East Breifne

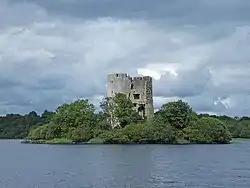
The initially Norman Cloughoughter Castle was captured & completed by the O'Reillys in 1233

Tighernán Mór formed a coalition with the High King, Ruaidrí Ua Conchobair, which ousted Mac Murchada in 1166. Mac Murchada fled to England and sought help from Henry II to aid him in reconquering his kingdom. This prompted the Norman invasion of Ireland in 1169. With Norman aid Mac Murchada retook Leinster, and set Kells, Breifne's easternmost outpost, ablaze. In 1170 Breifne was invaded and in the following years the kingdom was carved up by the Normans. O'Rourke power was weakened whilst the O'Reilly submitted to Mac Murchada and his Norman allies during the conquest.